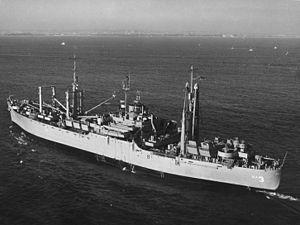
Le plan d'invasion de l'île de Guadalcanal prévoyait pour l'essentiel trois groupes navals majeurs. Deux d'entre eux étaient placés sous le commandement suprême du vice-amiral Frank J. Fletcher. Le premier de ces deux groupes navals, la Task Force NEGAT, commandé par le rear admiral Leigh Noyes était destiné à fournir l'appui aérien pour l'attaque. Cette Task Force se divisait en trois groupes aéronavals, organisés chacun autour d'un porte-avion différent.